Answer in natural language. Is brown square dining table (marked A) to the right of black lshaped countertop (marked B)? Choose between the following options: no or yes
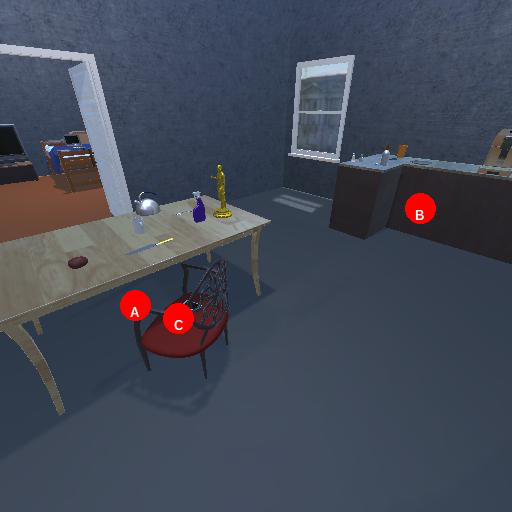
<answer>no</answer>